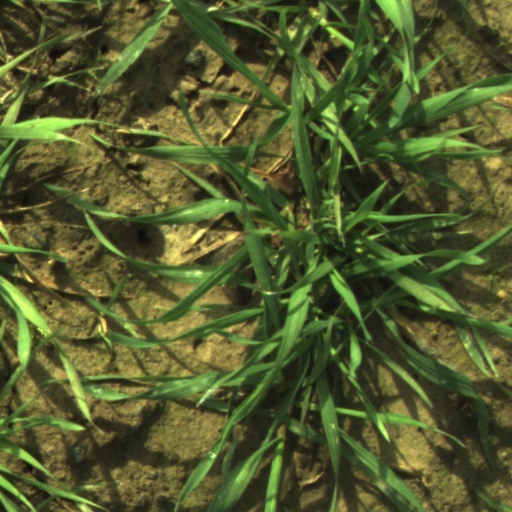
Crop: wheat